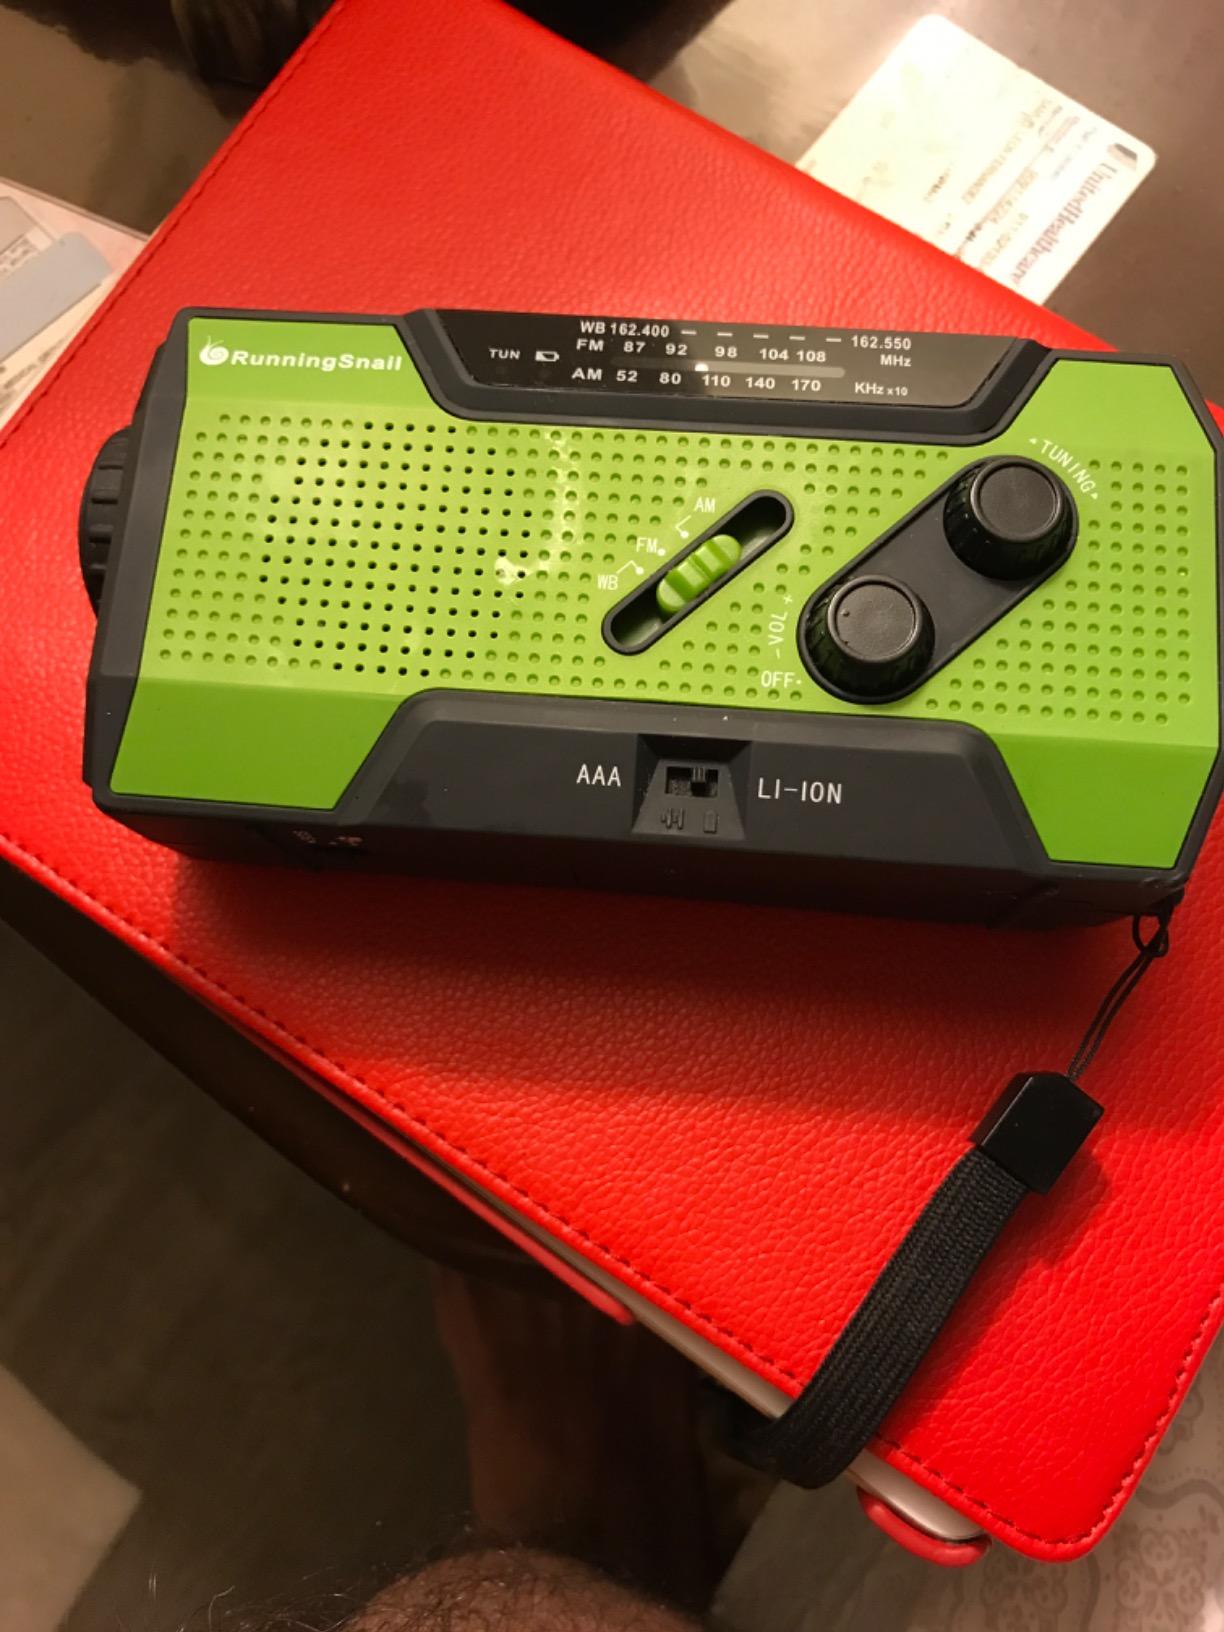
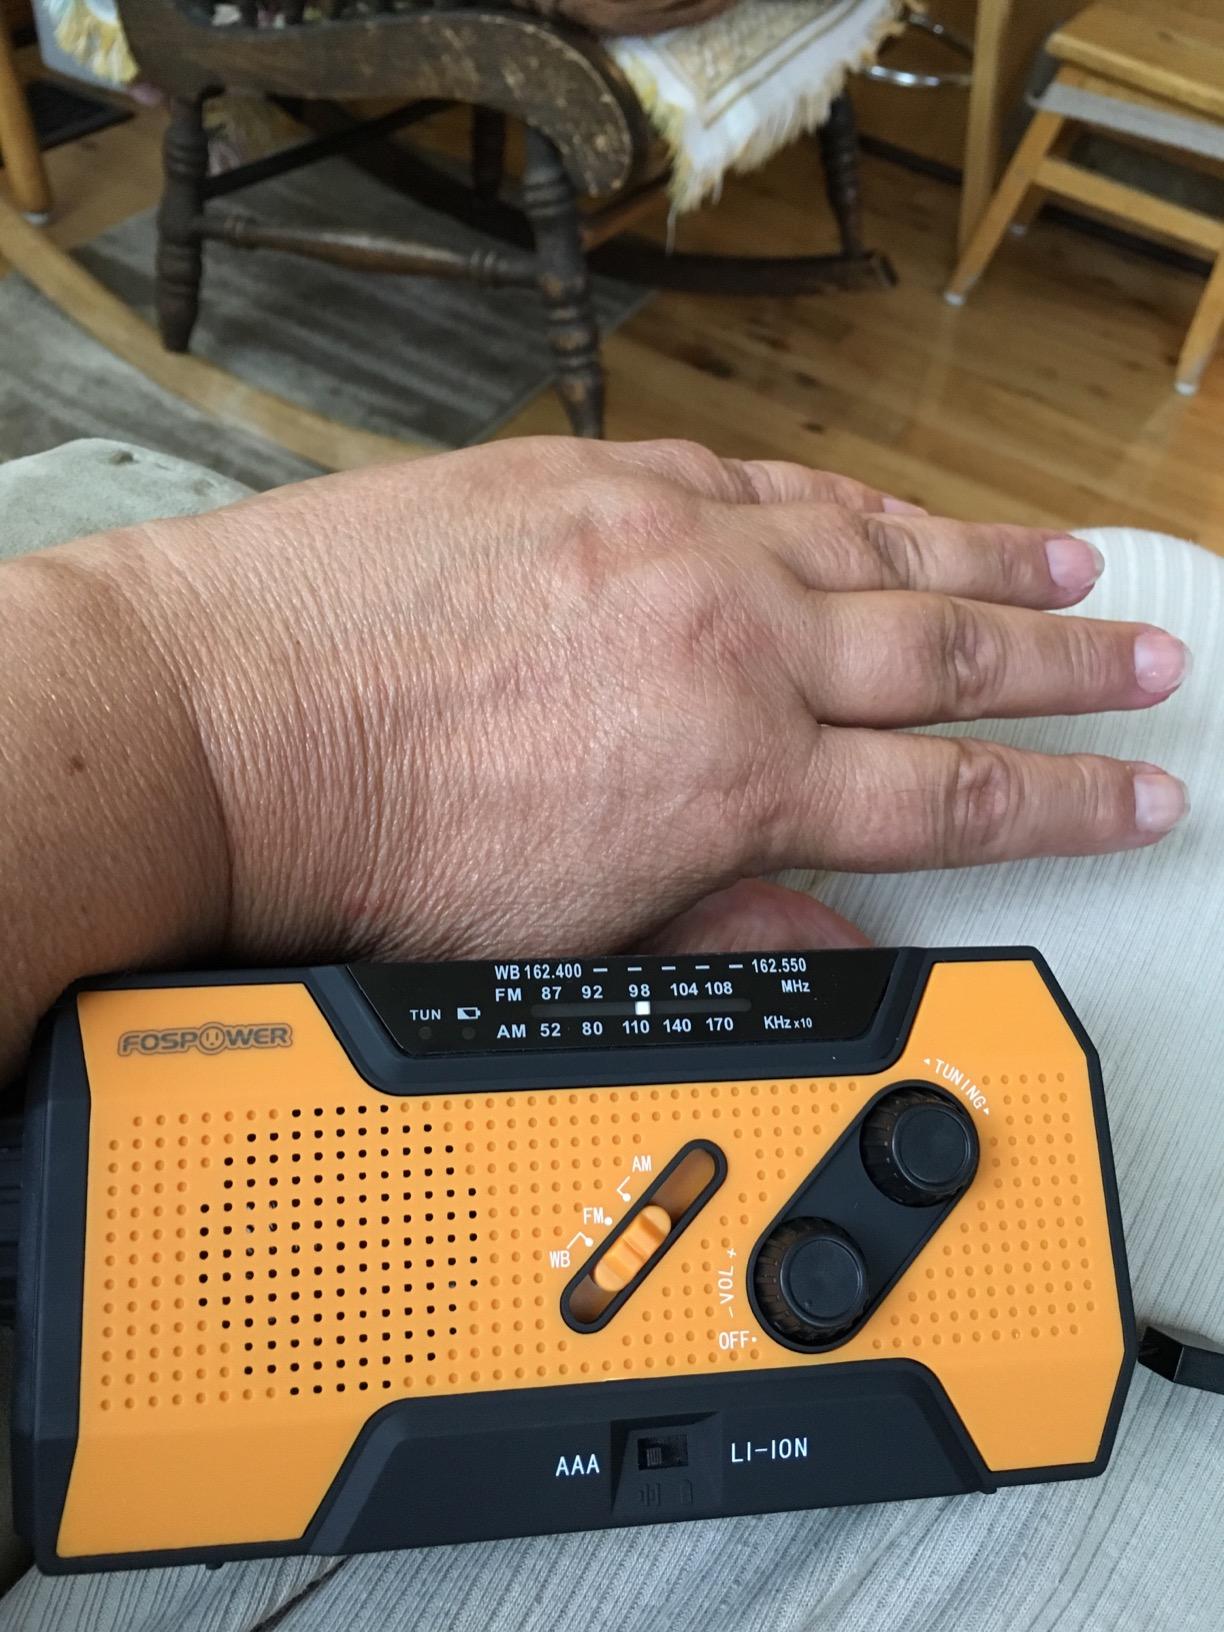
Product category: radio
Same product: no